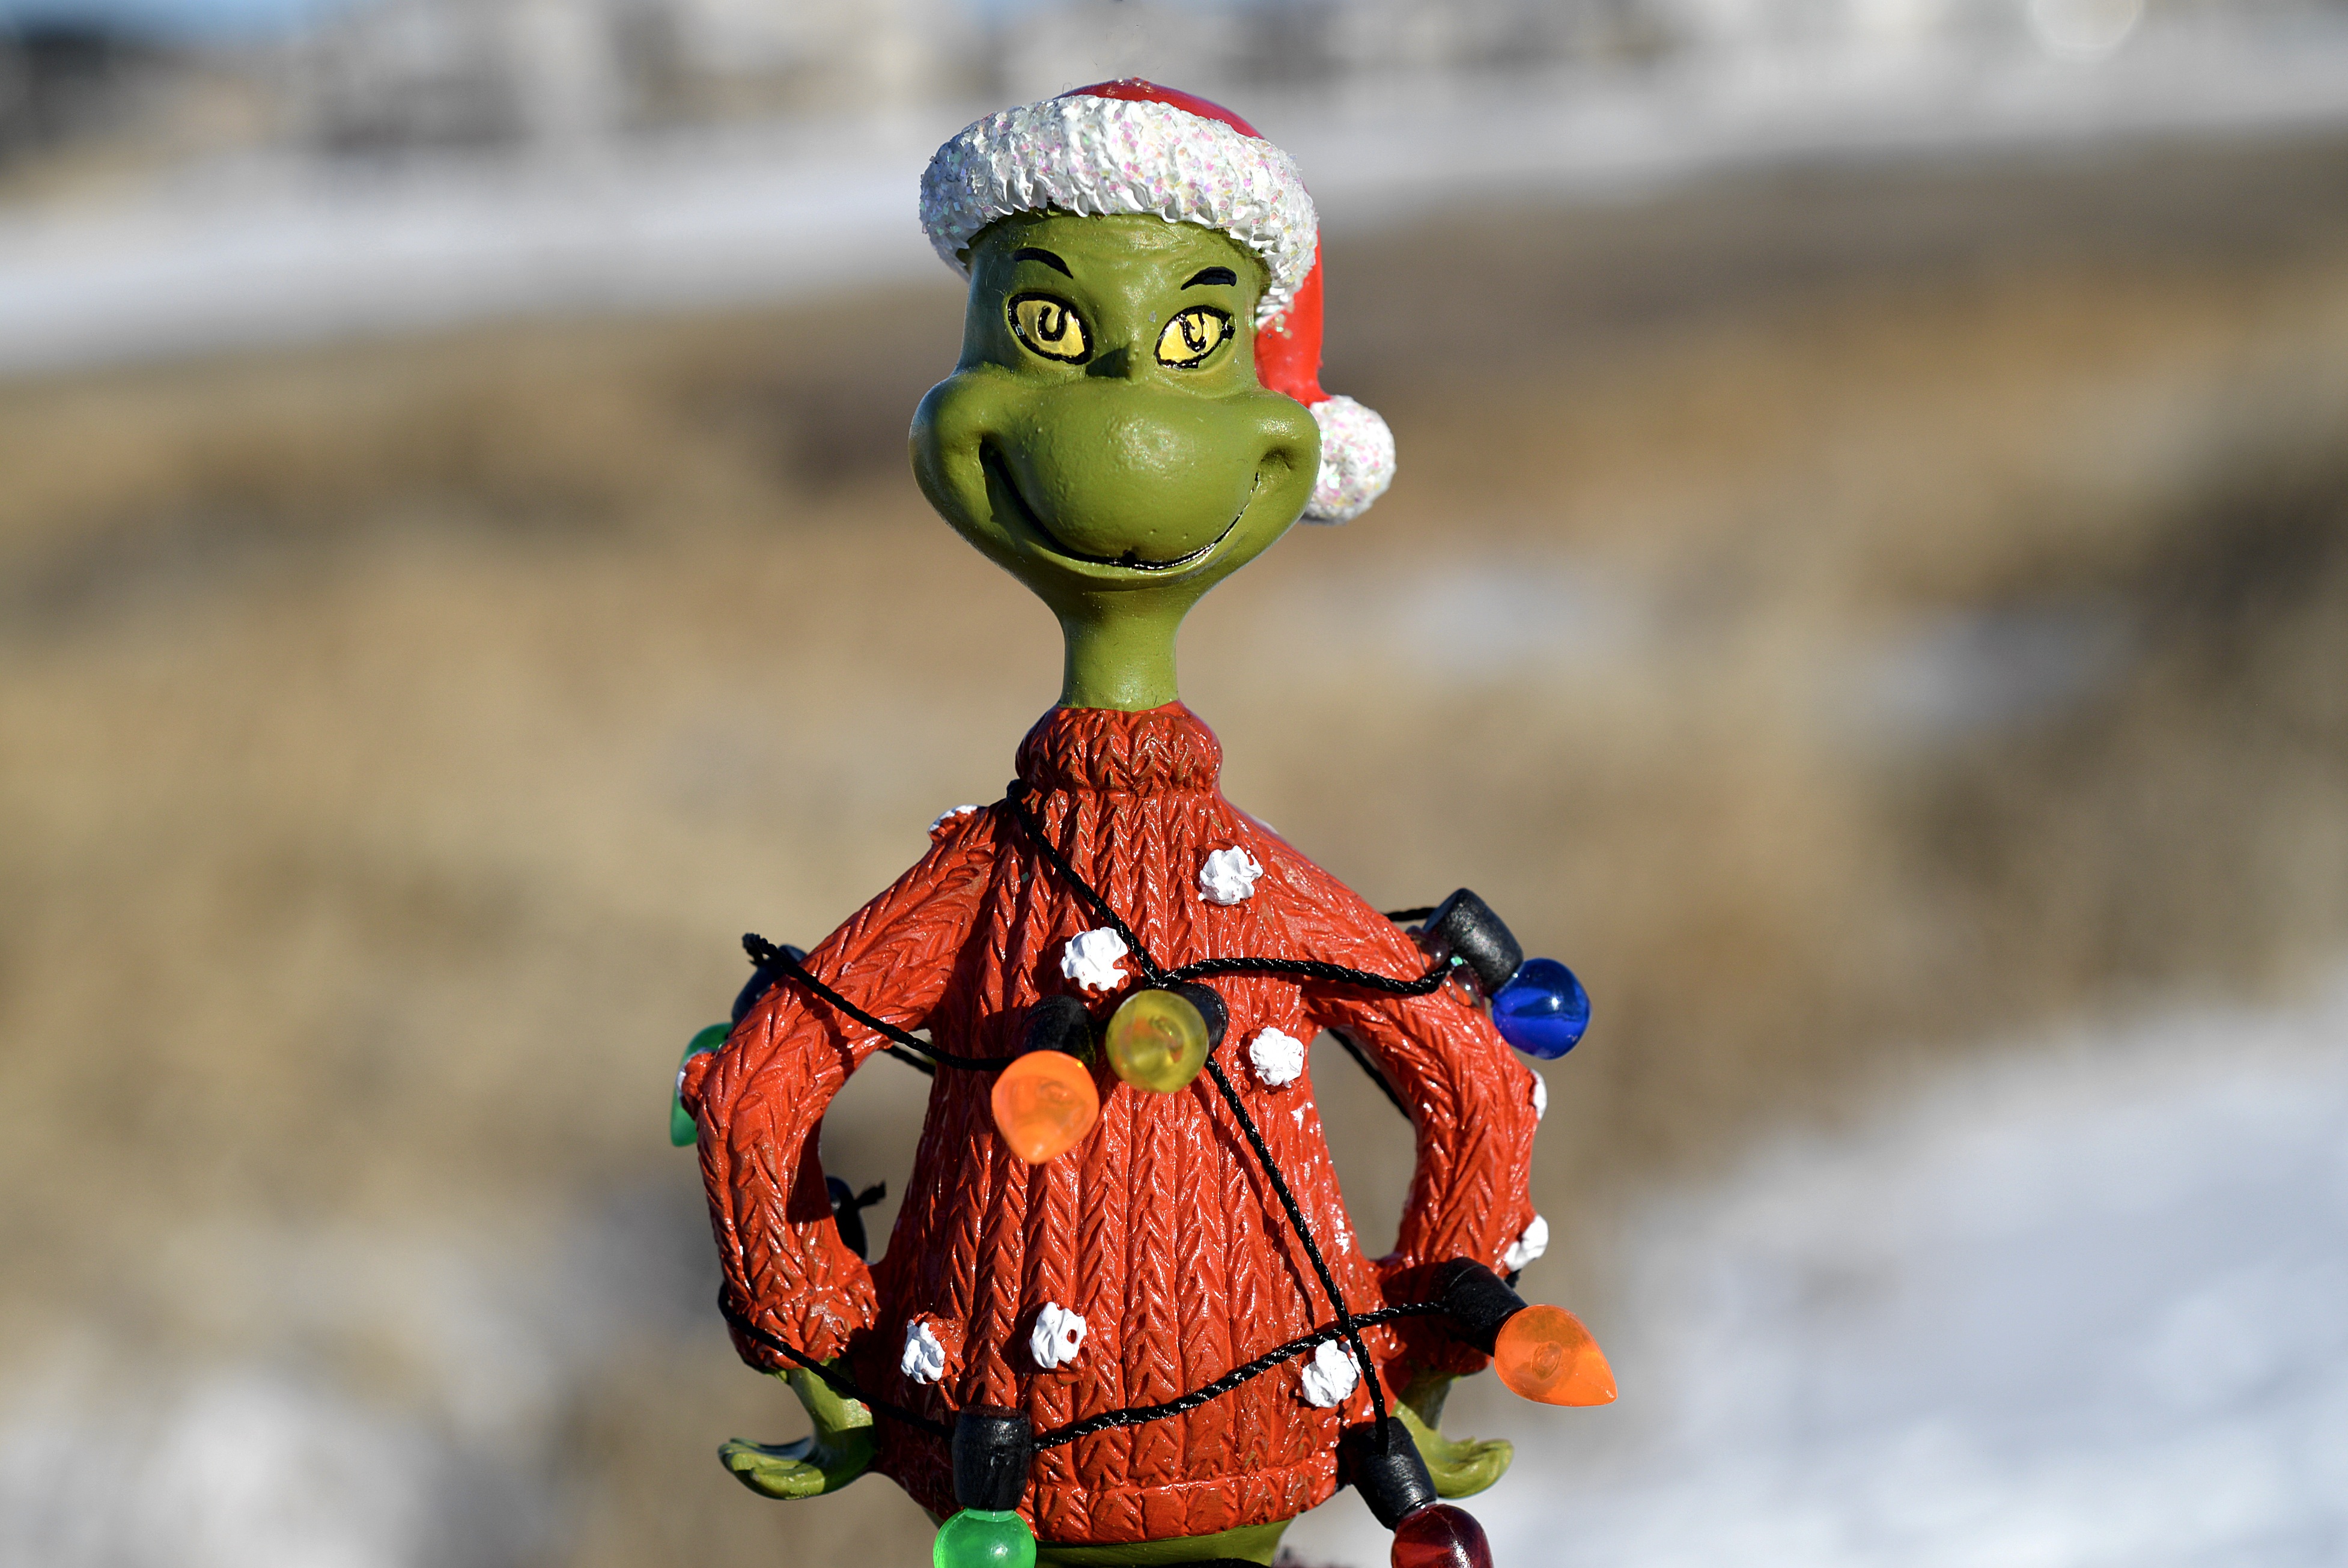
flower, green, red, insect, holiday, christmas, toy, smiling, invertebrate, ornament, december, xmas, macro photography, grinch